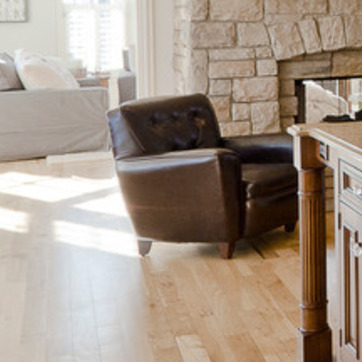
Material: leather